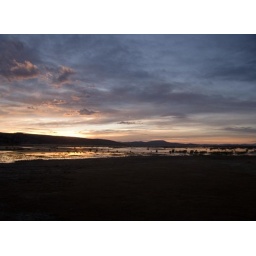
Taken from the window of the train arriving in Puno